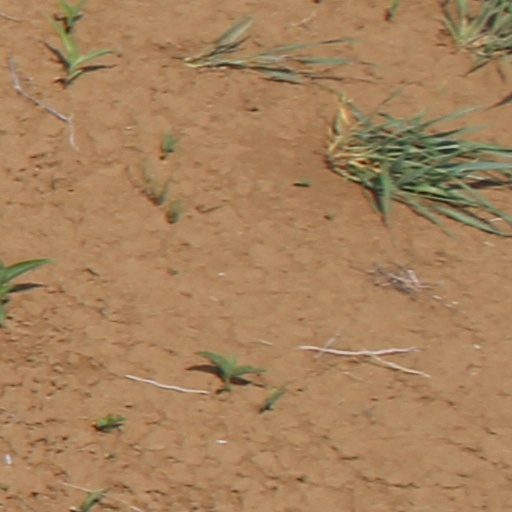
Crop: wheat